Xavier De Cock

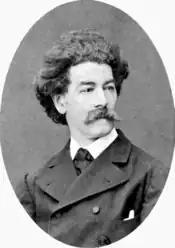
Xavier De Cock (c. 1880)

Xavier De Cock (10 March 1818, Ghent - 11 August 1896, Deurle) was a Belgian painter. He specialized in genre scenes and landscapes with animals.